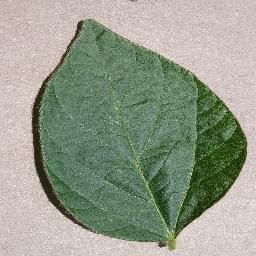
Label: Soybean___healthy